Confederated Salish and Kootenai Tribes

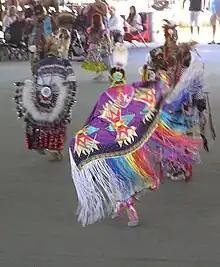
Arlee Celebration Powwow

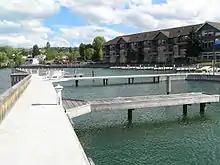
KwaTuqNuk Resort

The tribe has about 6800 members with approximately 4,000 tribal members living on the Flathead Reservation as of 2013, and 2,800 tribal members living off the reservation. Their predominant religion is Roman Catholicism. 1,100 Native Americans from other tribes and more than 10,000 non-Native Americans also live on the reservation.